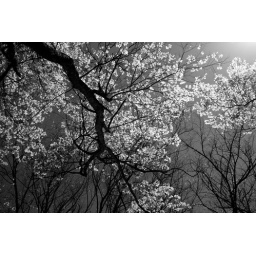
A random tree arching over an unnamed country road (same as Random Tree 1)